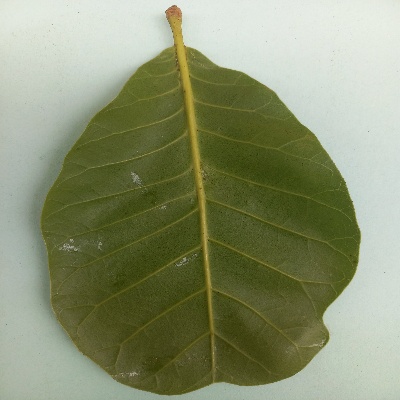
Crop: Cashew
Condition: healthy